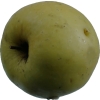
Label: Apple 13